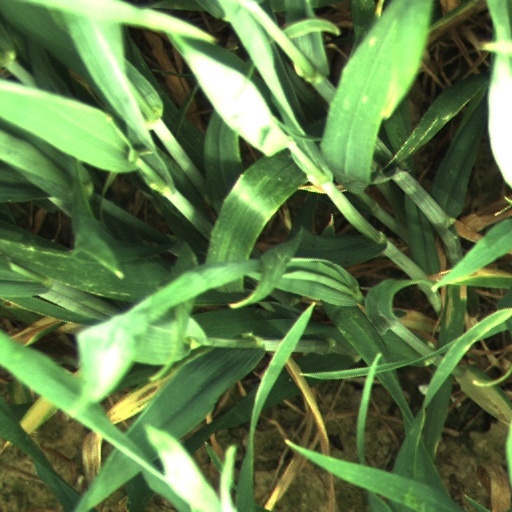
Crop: wheat